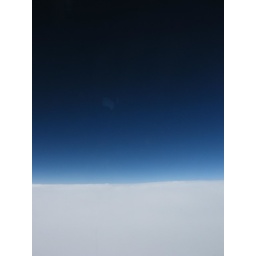
Dark blue sky above the clouds